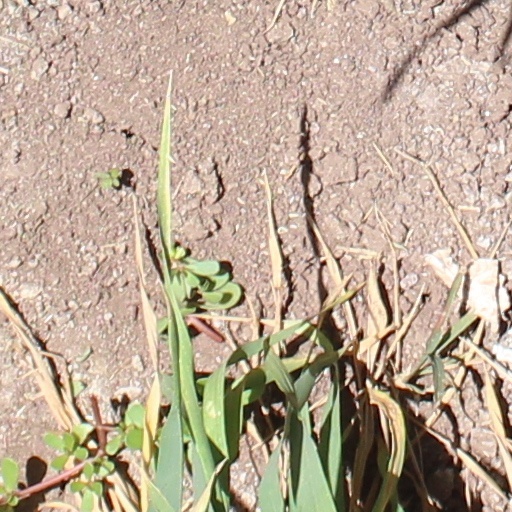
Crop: wheat